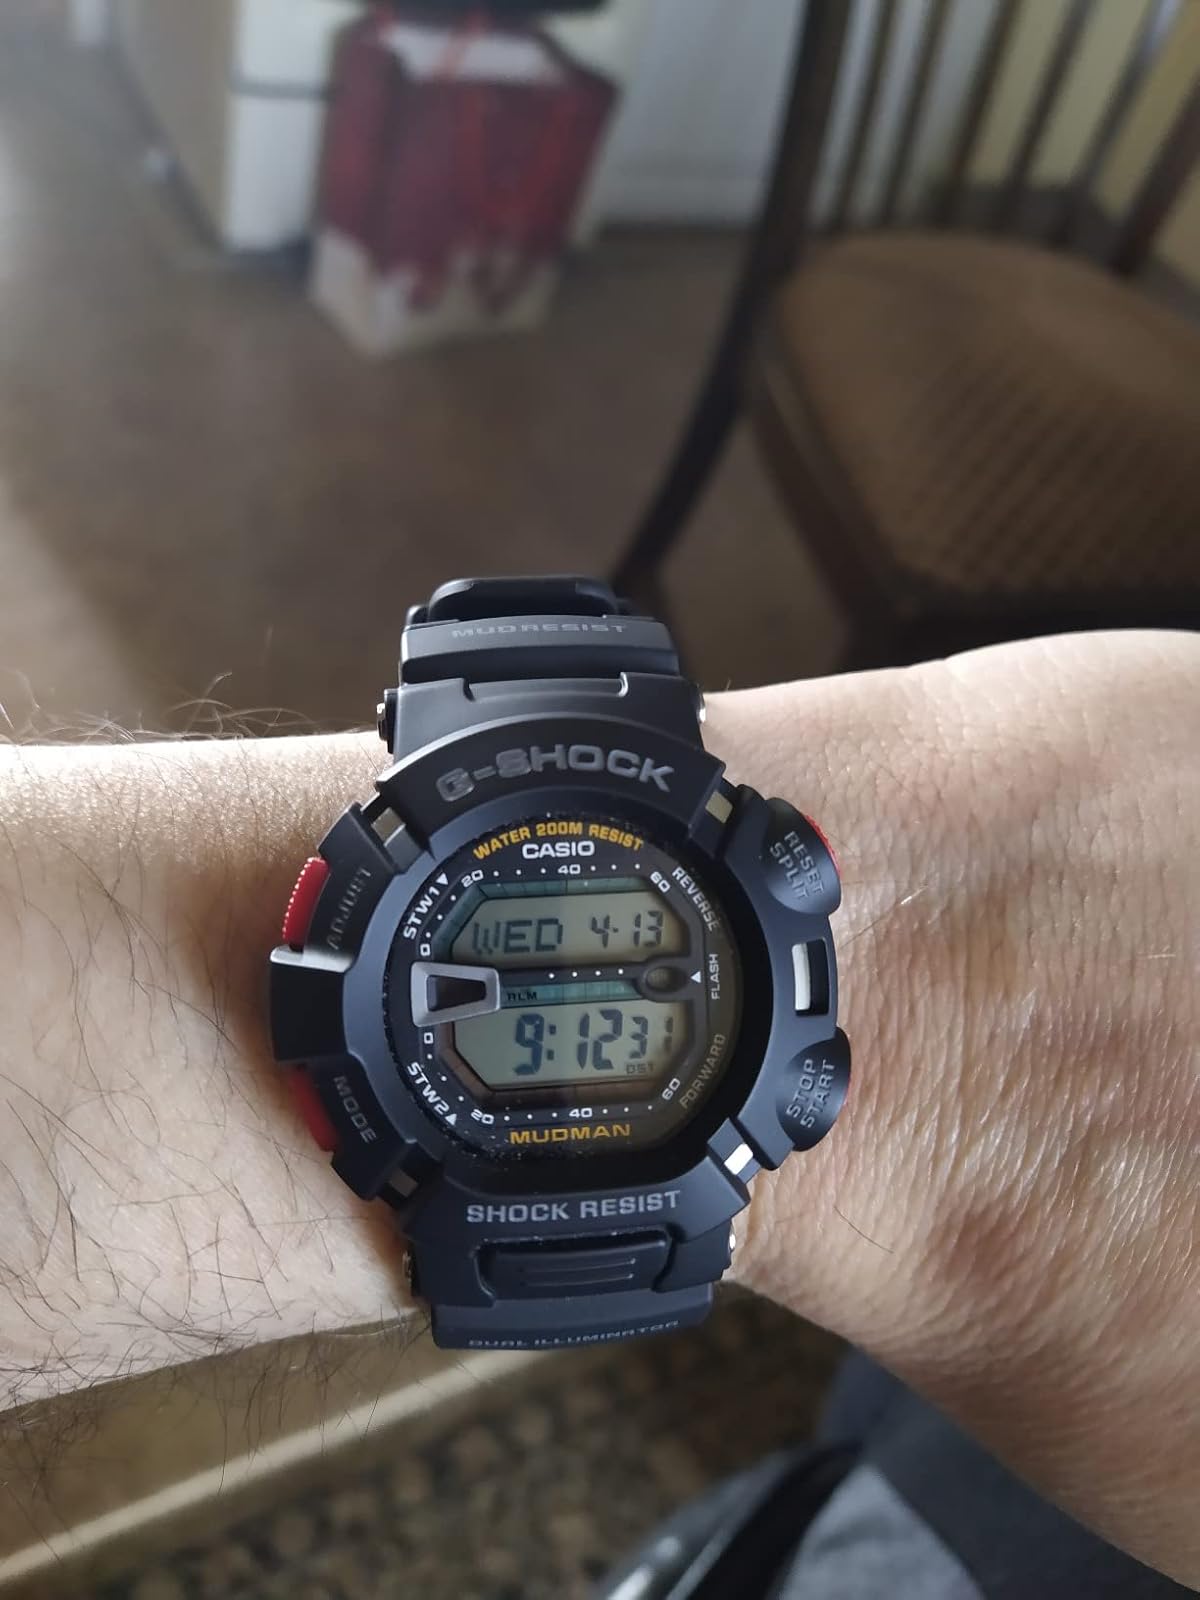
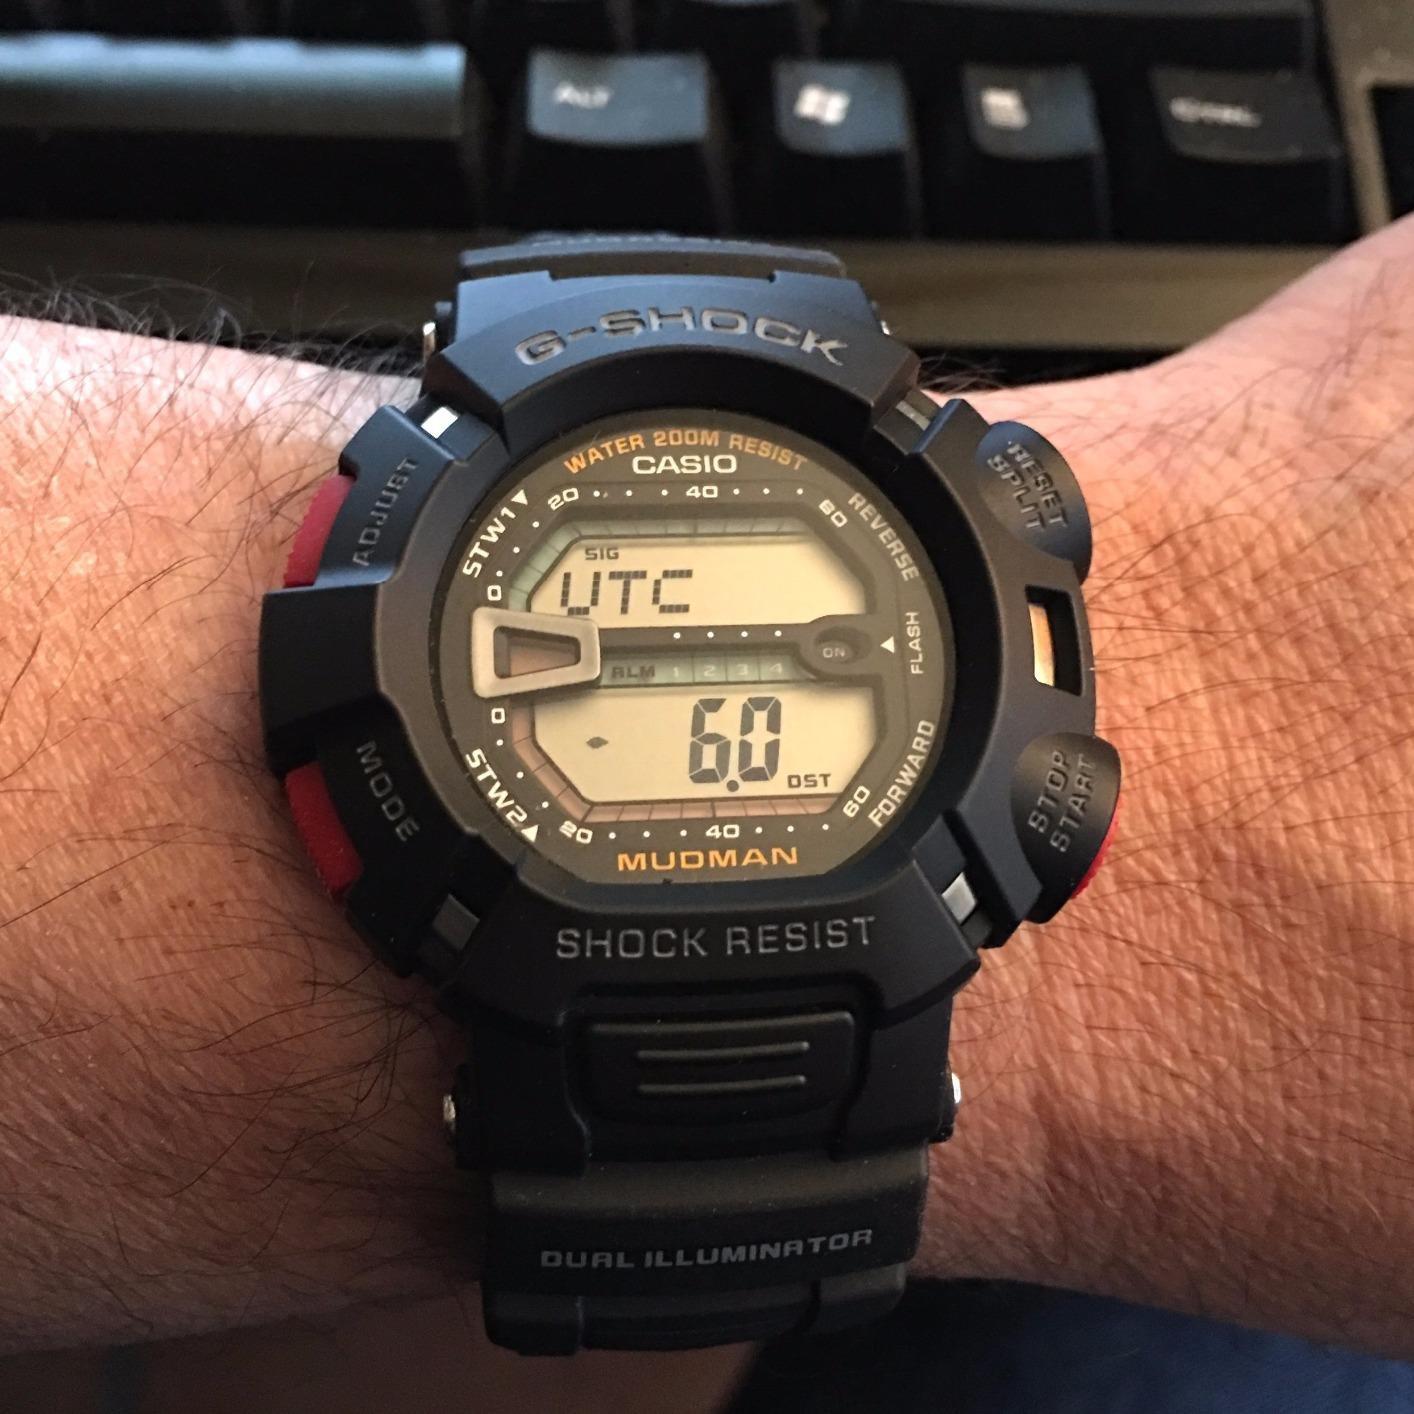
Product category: accessories_watch
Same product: yes